Patrick Hannan (presenter)

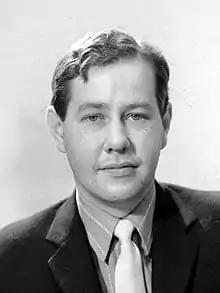
Patrick Hannan

Patrick Hannan MBE (26 September 1941 – 11 October 2009) was a Welsh political journalist, author and television and radio presenter.